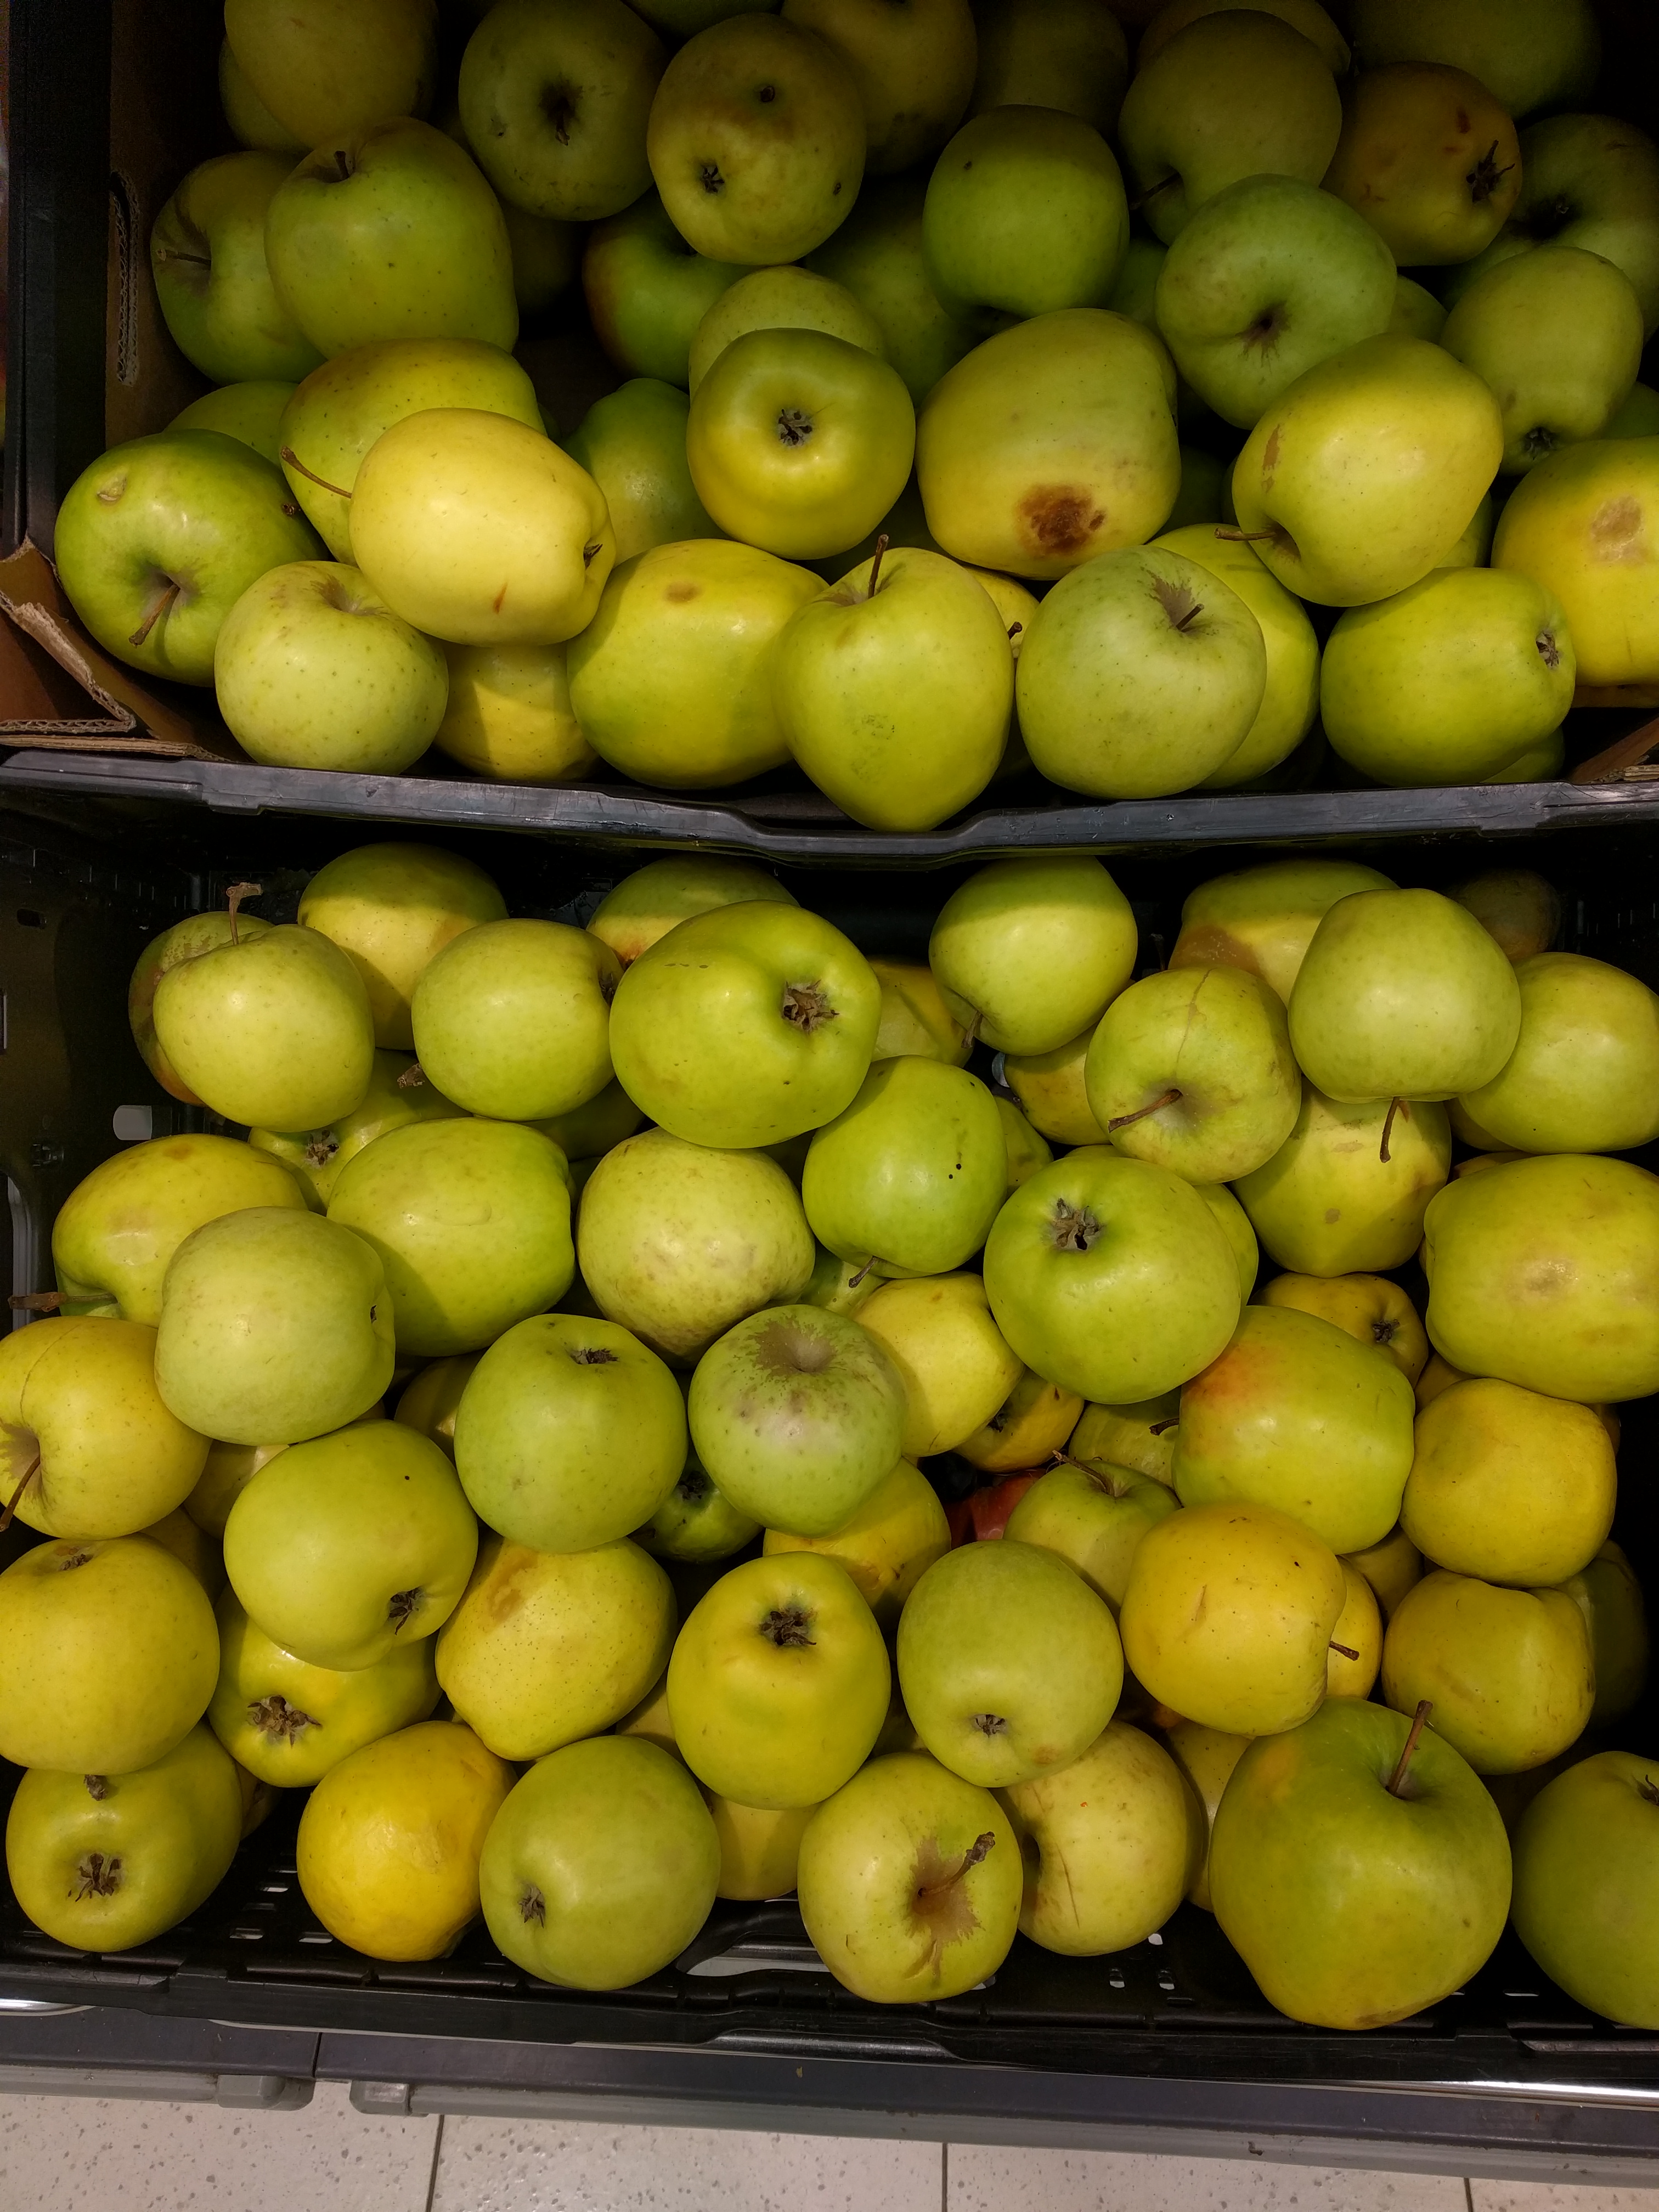
Label: generalcompost